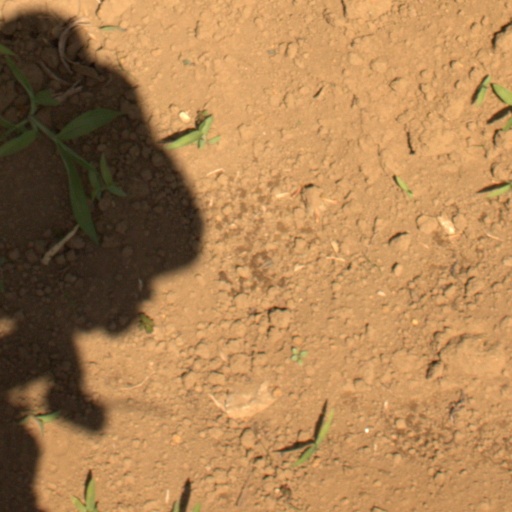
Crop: Jerusalem artichoke